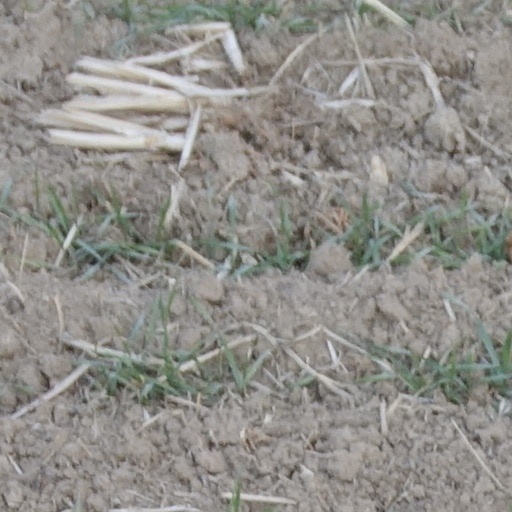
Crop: wheat